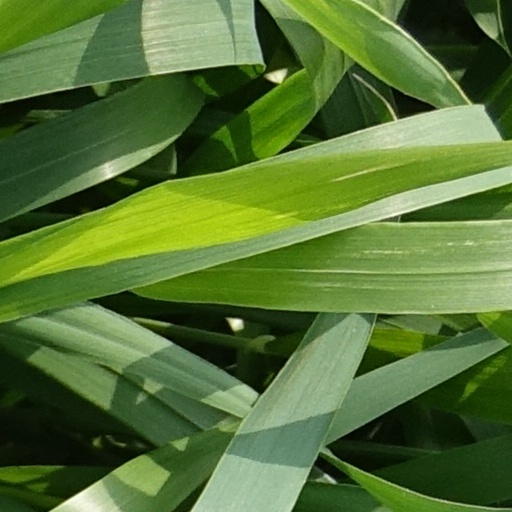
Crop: wheat